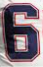
Number: 6